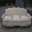
Label: couch